Driving club

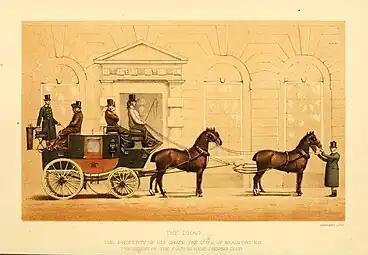
Drag of His Grace the Duke of Beaufort, president of the Four-in-Hand Driving Club

The Duke of Beaufort, named in the poem, did take part in the processions, but was not actually a member of the RDC. Mr Angerstein, also named, was a particularly reckless driver, whose reputation led no-one to want to ride with him. An anecdote relates that on one occasion someone unwittingly climbed into Angerstein's carriage after dinner for the ride home. Angerstein, so excited that someone had actually chosen to ride with him, set off immediately, without waiting for the rest of the procession, and so suddenly that his passenger was thrown head-over-heels. The passenger, realizing whose carriage he had embarked upon, saying nothing jumped straight off.